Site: brandenburg
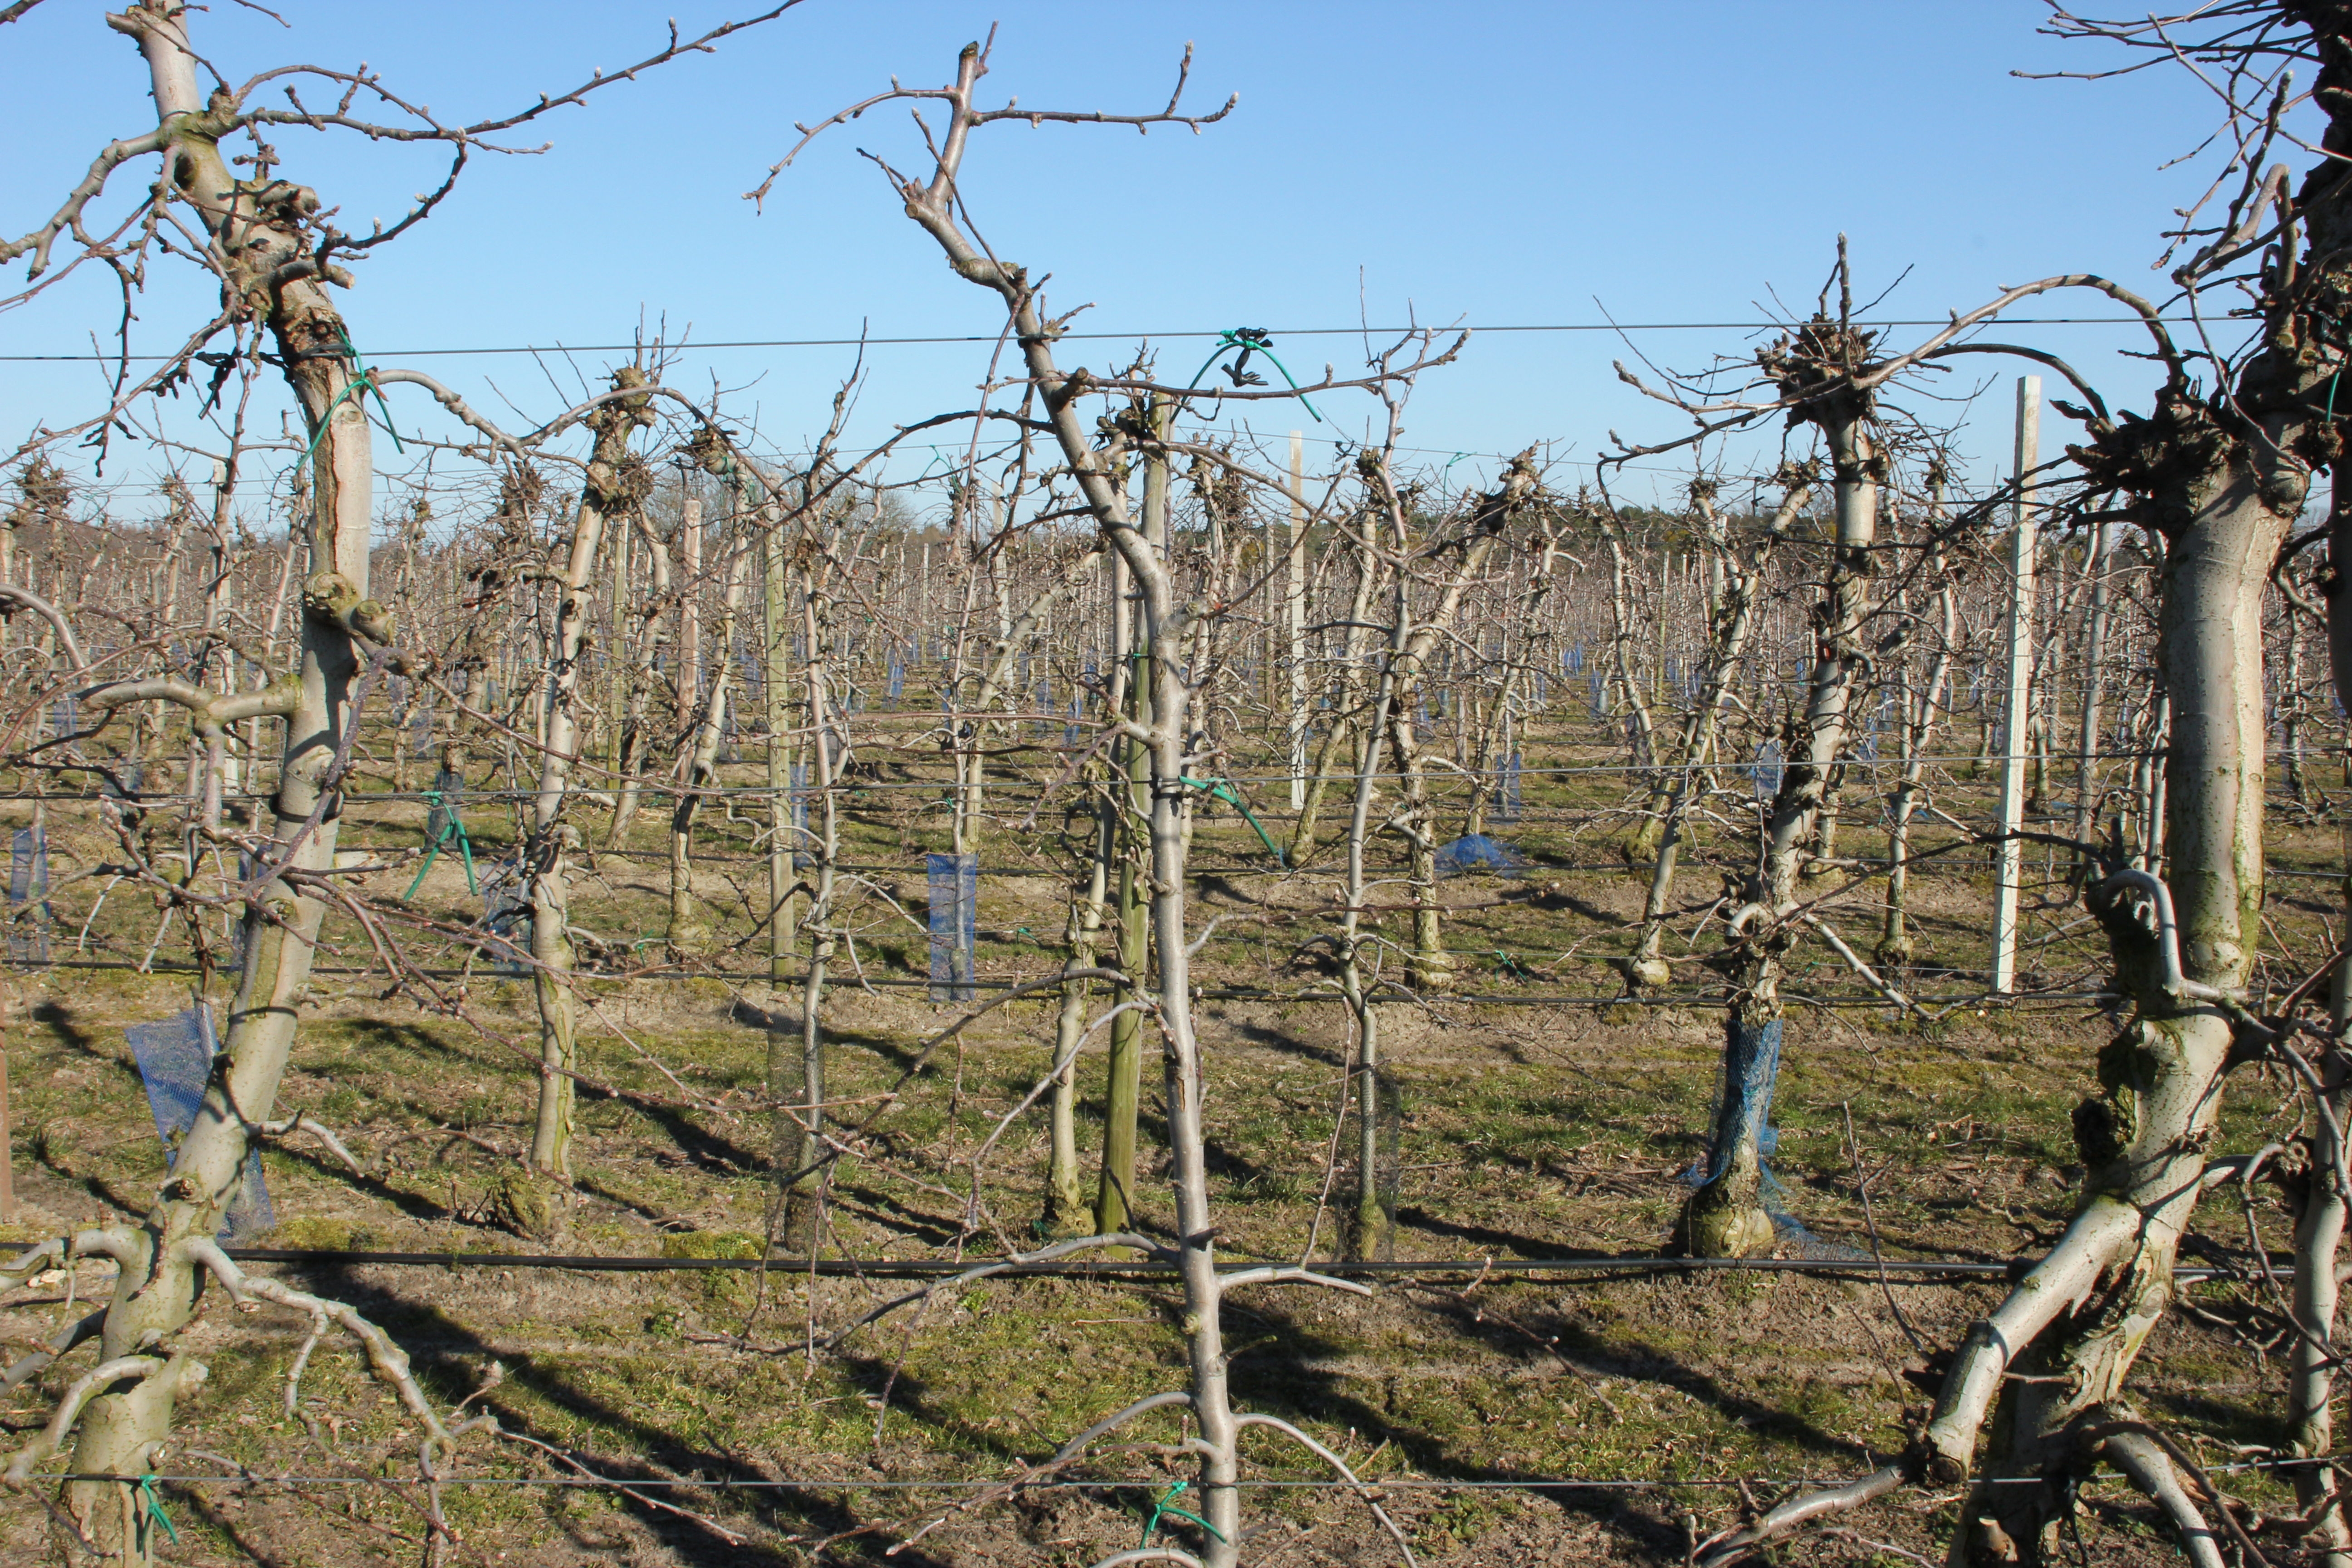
Growth stage (BBCH 03): Bud development